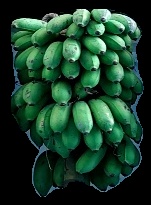
Variety: rasbale
Grade: grade2